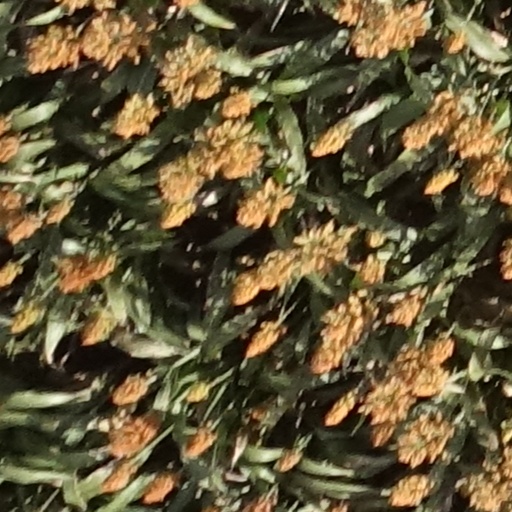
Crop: sorghum